Paranephrops

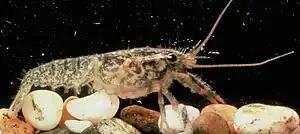
Northern crayfish, "P. planifrons"

Koura, like all crustaceans, moult their exoskeletons to increase in size. During moulting, the carapace becomes soft with calcium being resorbed and the remaining outer shell shed. The new carapace forms underneath, where it takes a number of days to harden. Calcium for this new outer shell comes from gastroliths that line the stomach wall of the koura, and these produce around 10–20% of the calcium needs for exoskeleton production. The gastroliths drop into the koura's foregut, where they are broken down to allow the adsorption of calcium. After moulting, the demand for calcium to harden the exoskeleton is high, and this demand is met in part by the koura eating its discarded exoskeleton. The remaining calcium required to completely harden the exoskeleton is achieved by absorption from the water. A lower limit of 5 mg/L of calcium in water for temperate species of koura has been suggested as sufficient to support exoskeleton hardening.